Denys Rolle (died 1638)

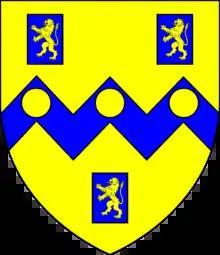
Arms of Rolle: "Or, on a fesse dancetté between three billets azure each charged with a lion rampant of the first three bezants"

Heraldic escutcheon of Denys Rolle (1614–1638), Rolle Mausoleum, Bicton, showing the following ten quarterings of the Rolle and Denys families